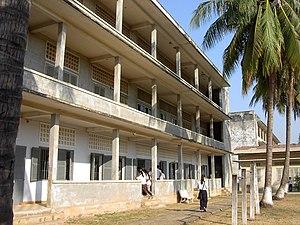
Le musée du génocide Tuol Sleng, est un musée situé à Phnom Penh, la capitale du Cambodge. Il traite du génocide cambodgien, commis entre 1975 et 1979 dans le Kampuchea démocratique des Khmers rouges.